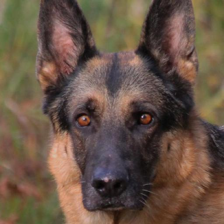
Label: animals